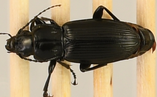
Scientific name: Pterostichus melanarius melanarius
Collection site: Steigerwaldt-Chequamegon NEON (STEI), plot STEI_004